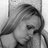
Emotion: sad